Heinie Jawish

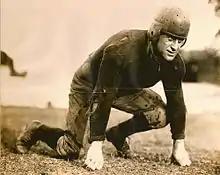

Henry "Heinie" King Jawish (February 15, 1900 – March 14, 1941) was a professional football player who played in 1926 for the Pottsville Maroons of the National Football League. Born in Syria, he attended high school in Washington DC. Jawish later attended George Washington University and Georgetown University.